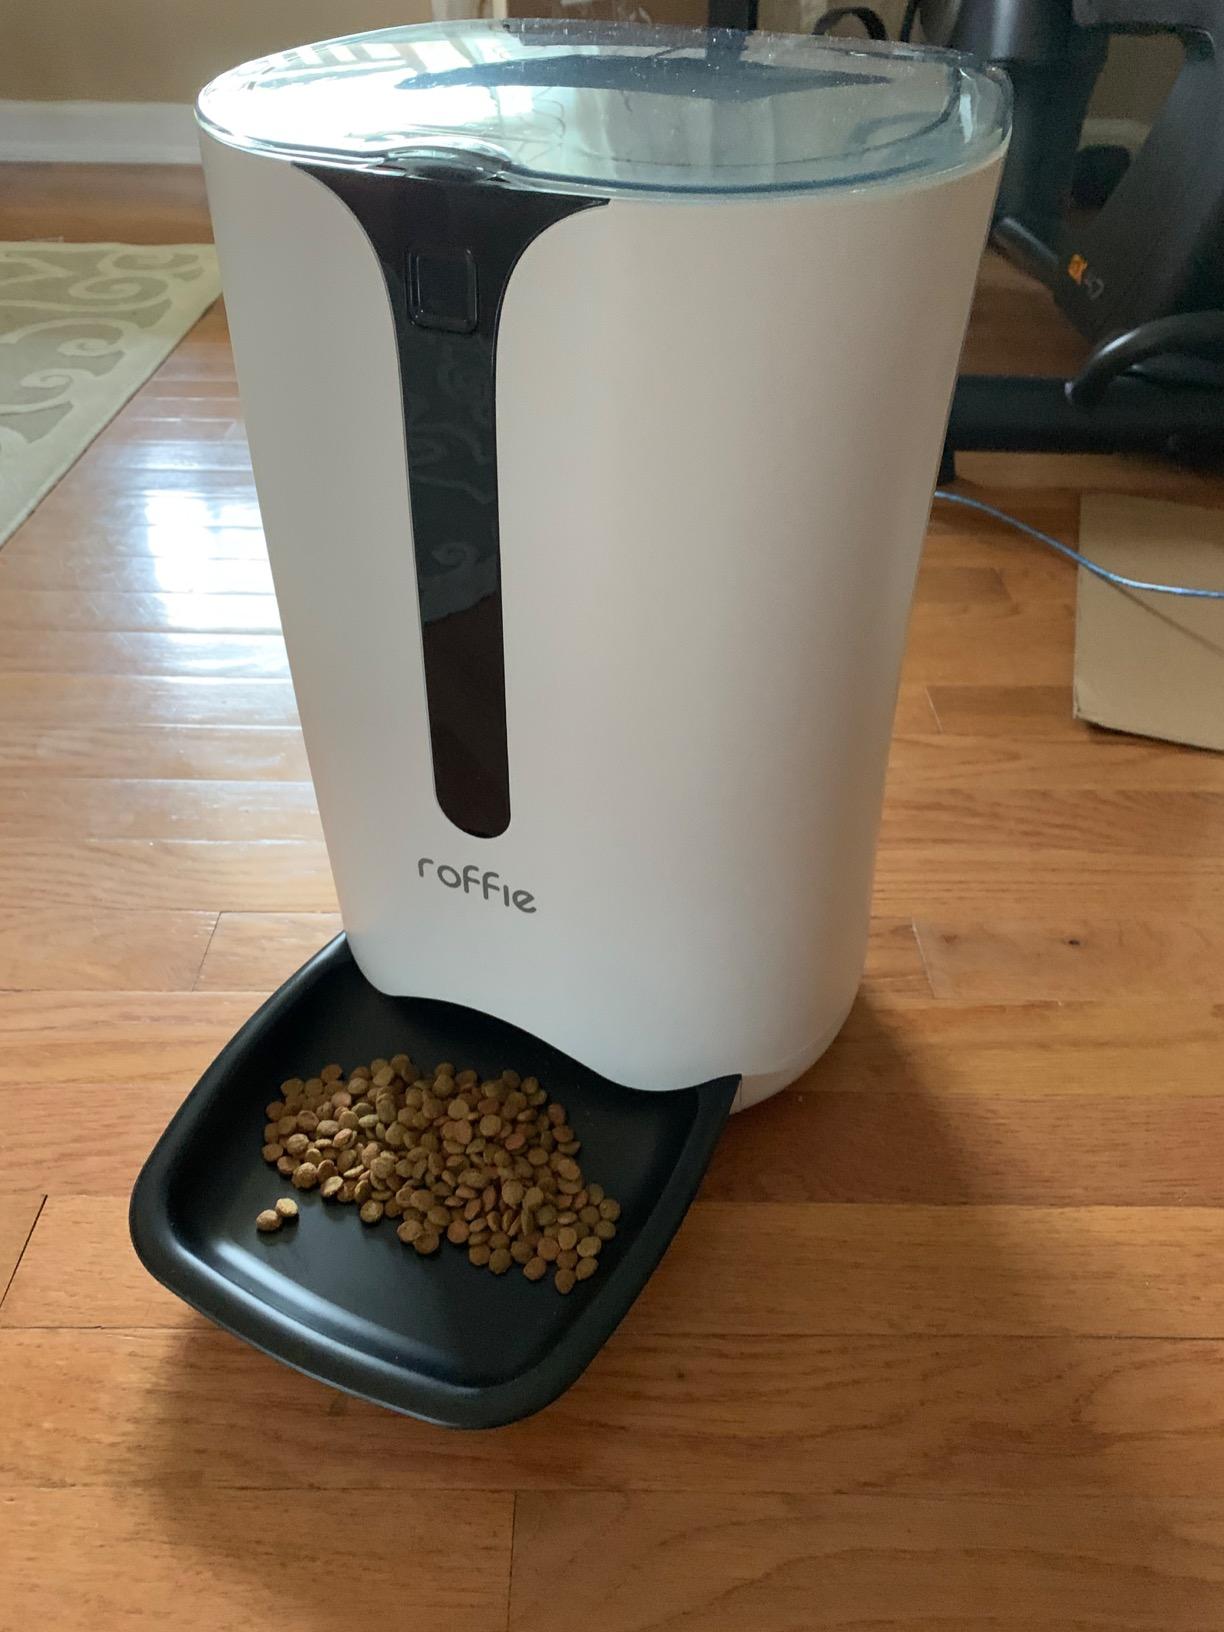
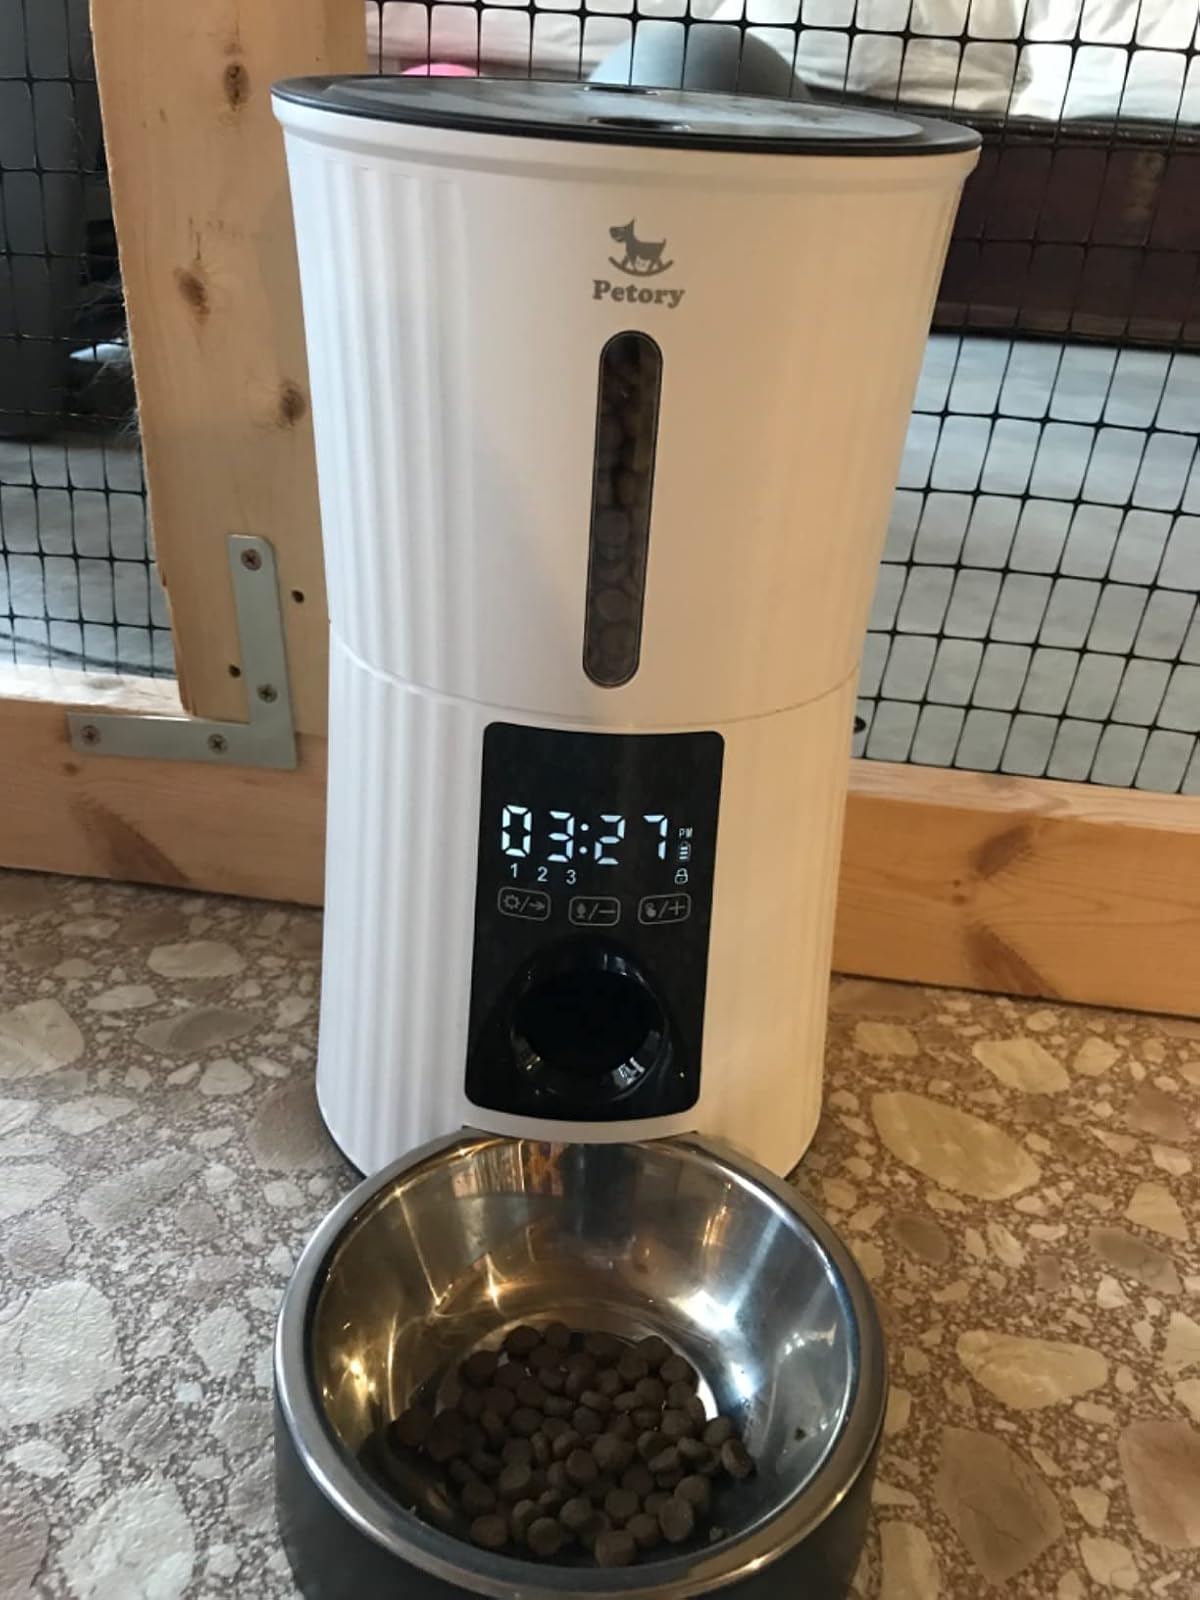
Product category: items_feeder
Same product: no